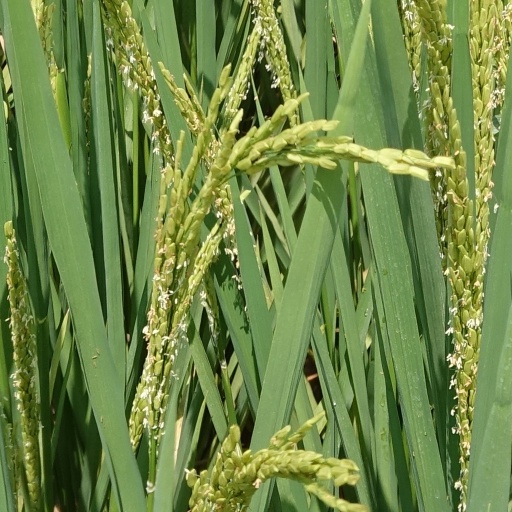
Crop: rice